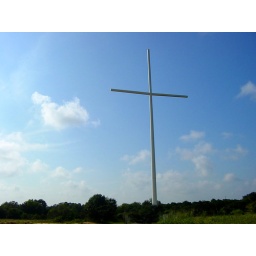
i'm not a real religious man ... but this giant cross is near my house and its really big